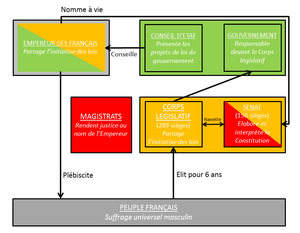
Schéma de la Constitution française de mai 1870
L'Empire libéral est, dans l'histoire française, la seconde phase du Second Empire de Napoléon III, soit la décennie de 1860 à 1870.